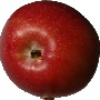
Label: Apple Braeburn 1